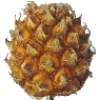
Label: pineapple_mini